Irina Bogushevskaya

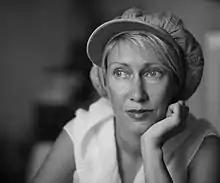
Irina Bogushevskaya in 2008

Irina Bogushevskaya (born 2 November 1965) is a Russian singer, poet, and composer of theater jazz and cabaret rock. Her largest event was a one-woman concert at the Kremlin Palace in 2005, which drew 6,000 people.